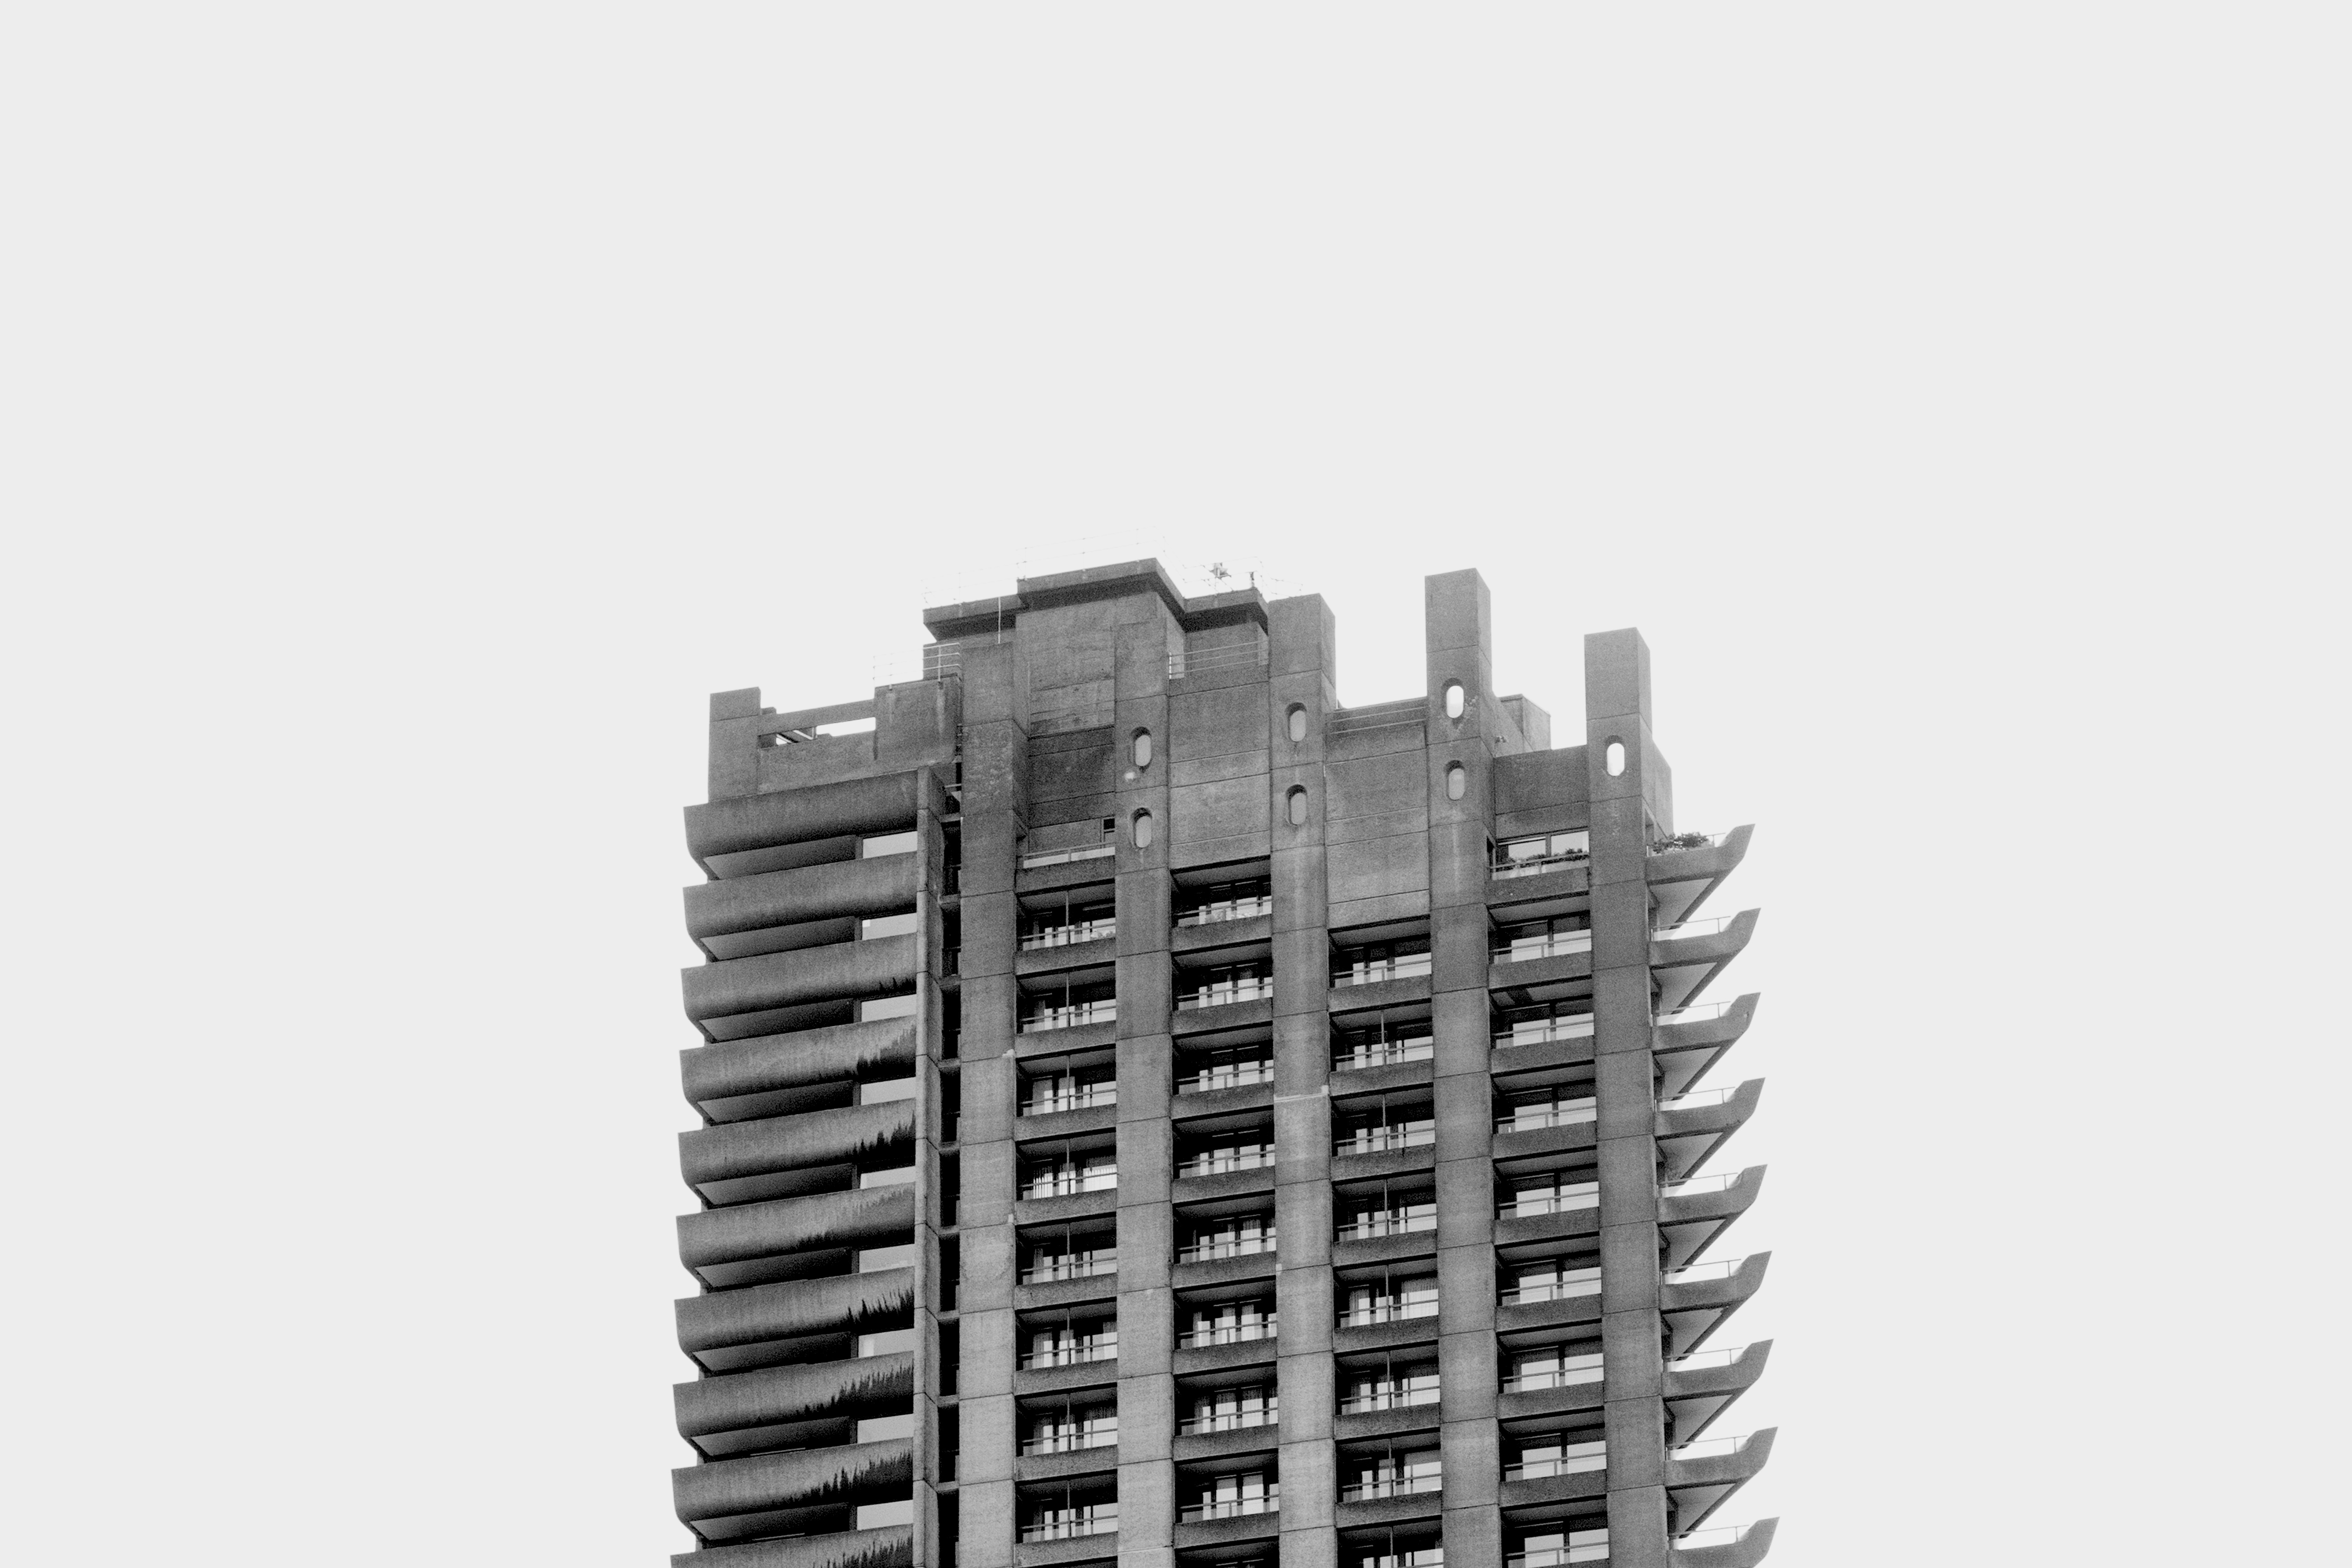
black and white, spiral, skyscraper, line, monochrome, monochrome photography